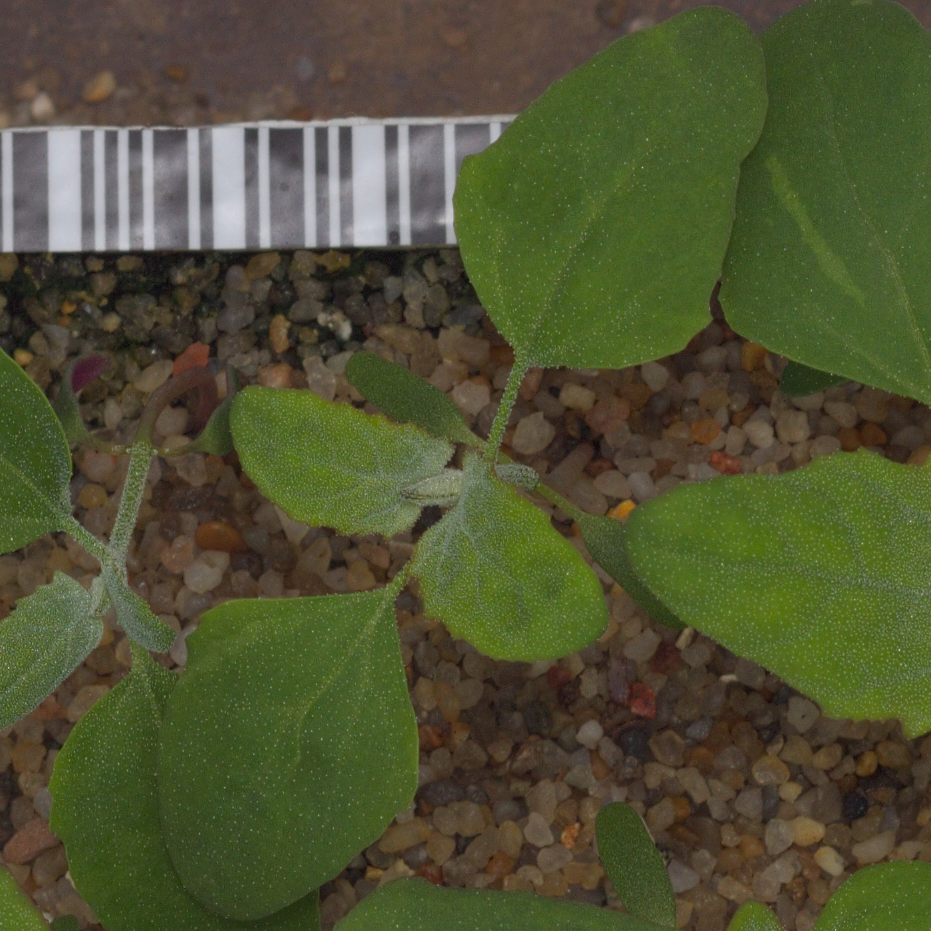
Label: fat_hen